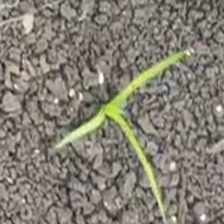
Weed species: Digitaria_SP_(Digitaria Sanguinalis )